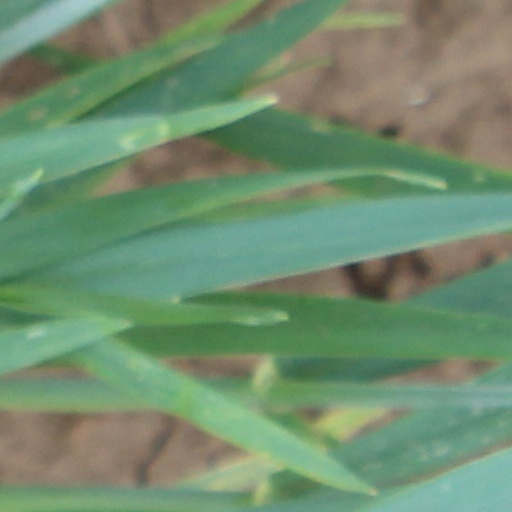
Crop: wheat